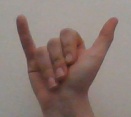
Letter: ya